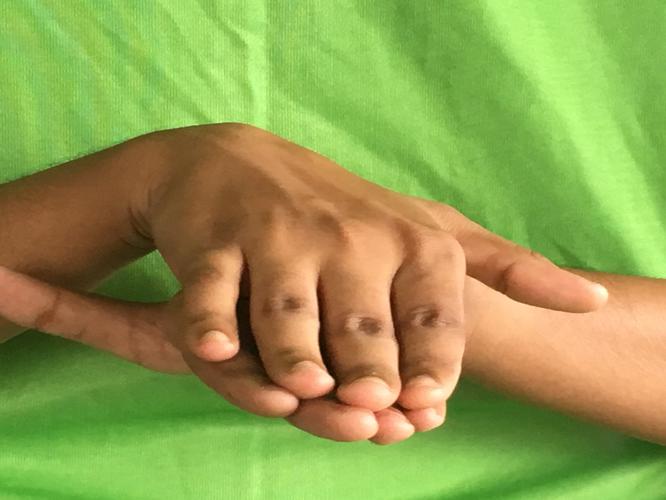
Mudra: Matsya
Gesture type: double_hand